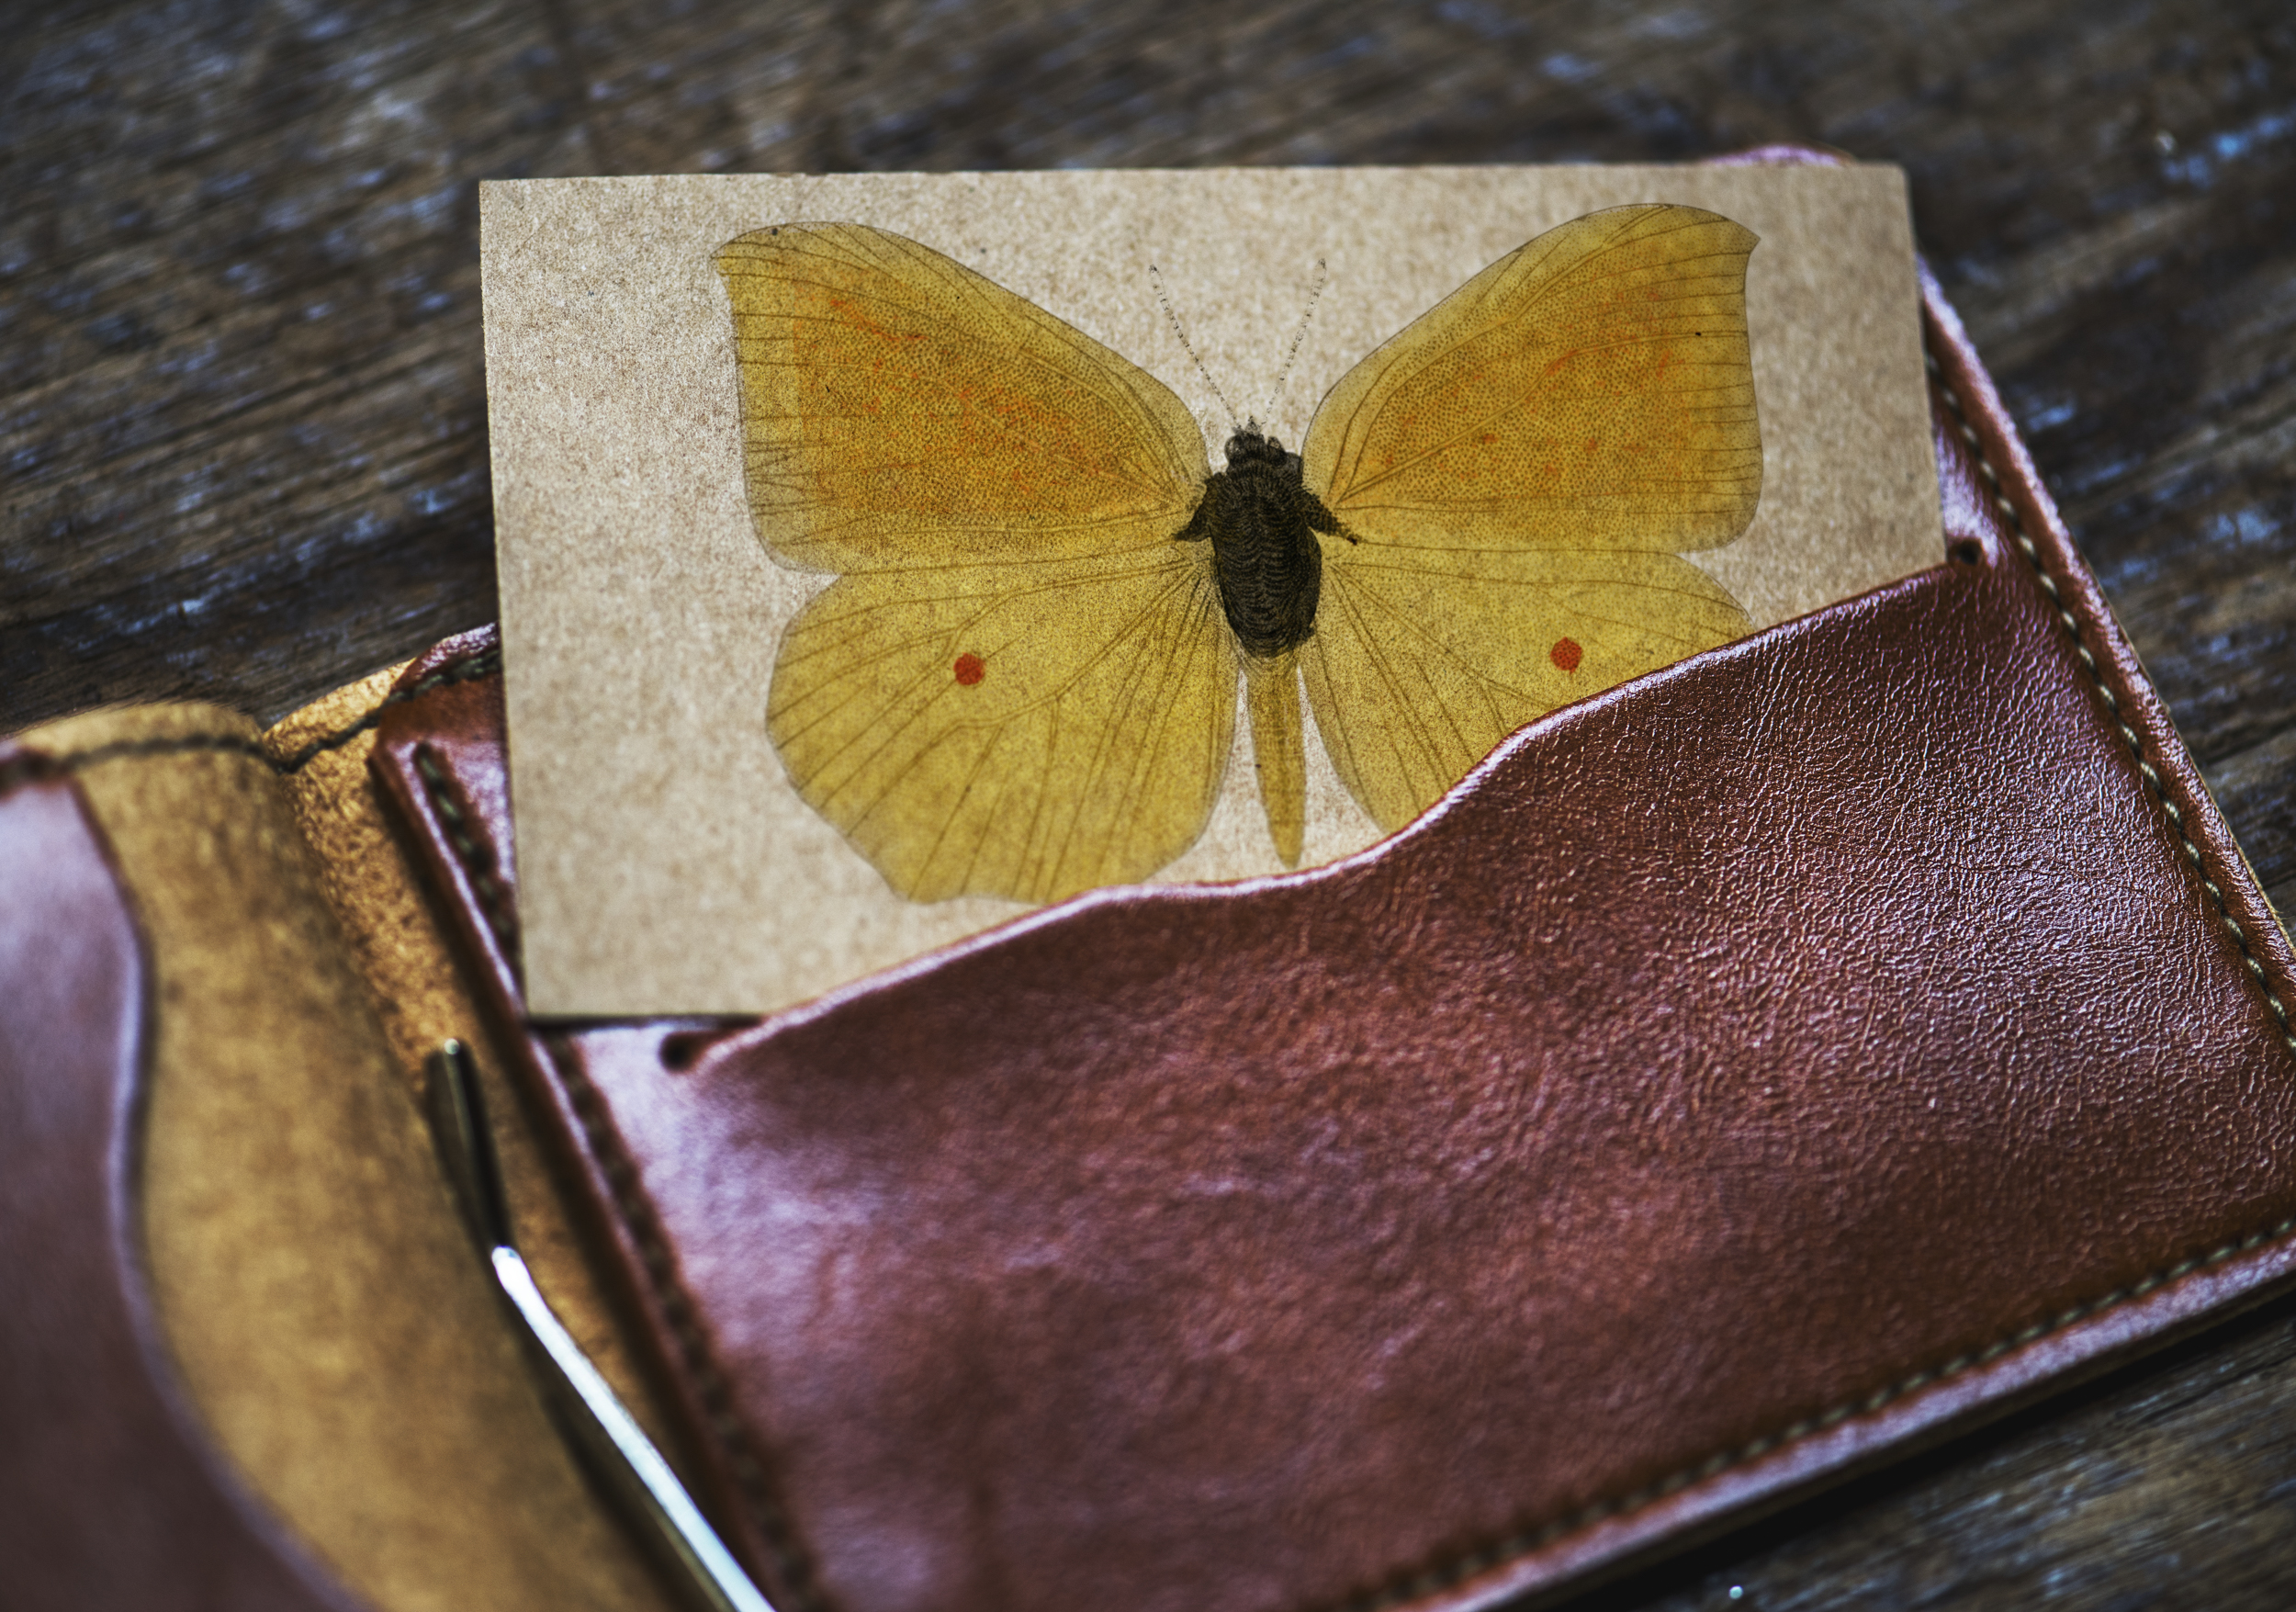
butterfly, moths and butterflies, insect, yellow, pollinator, invertebrate, pieridae, moth, emperor moths